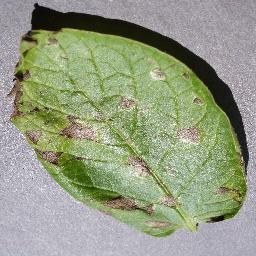
Etiqueta: Tizon_Temprano